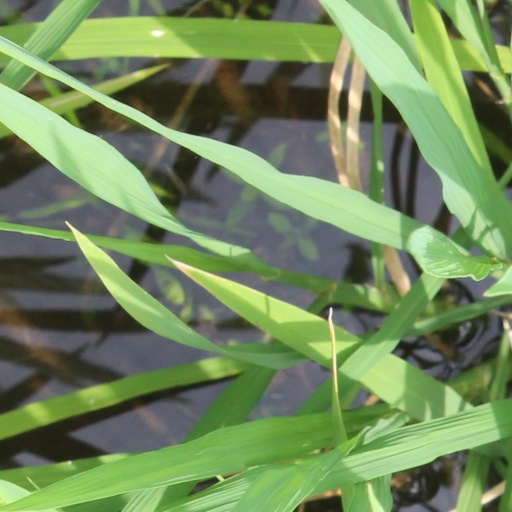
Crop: rice